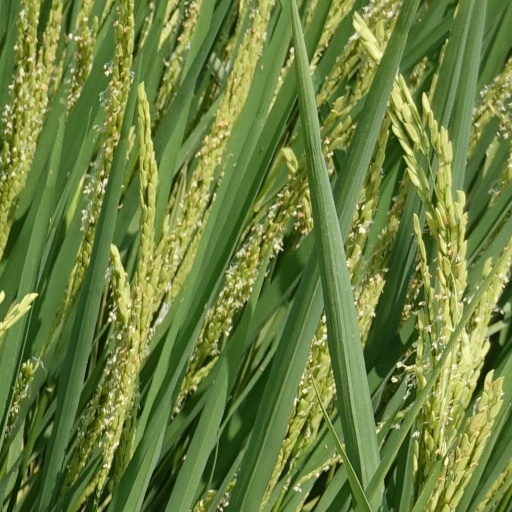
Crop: rice